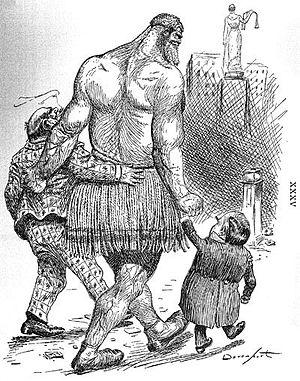
Homer Calvin Davenport est un caricaturiste, écrivain et éleveur de chevaux américain, né le 8 mars 1867 à Silverton et mort le 2 mai 1912 à New York.